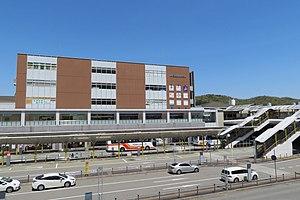
La gare de Sanda est une gare ferroviaire située dans la ville de Sanda, dans la préfecture de Hyōgo au Japon. La gare est exploitée par la compagnie JR West, sur la ligne Fukuchiyama/Ligne JR Takarazuka et par la Kobe Electric Railway sur la ligne Sanda.L’utilisation de la carte ICOCA est valable dans cette gare.